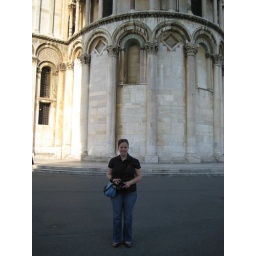
Christina in front of the base of the tower